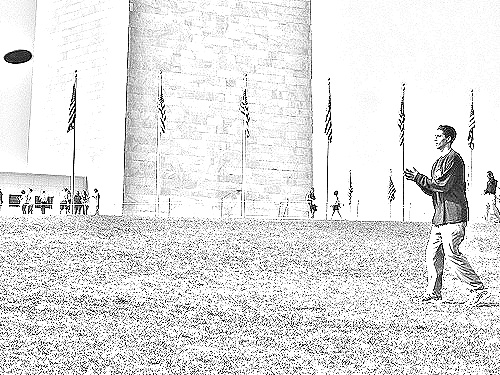
Portrait style: Sketch Portrait